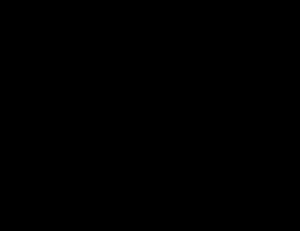
En informatique théorique, et notamment en théorie des automates, l'algorithme appelé la construction par sous-ensembles, en anglais « powerset construction » ou « subset construction », est la méthode usuelle pour convertir un automate fini non déterministe en un automate fini déterministe équivalent, c'est-à-dire qui reconnaît le même langage rationnel.